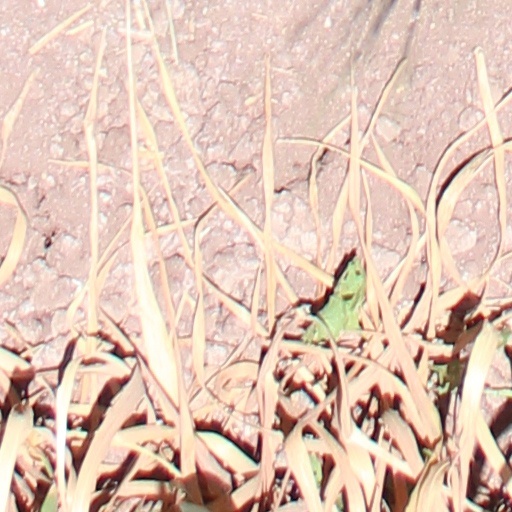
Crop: wheat